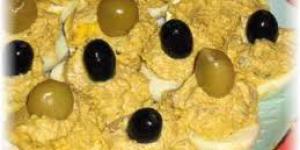
huevos rellenos tierra y mar